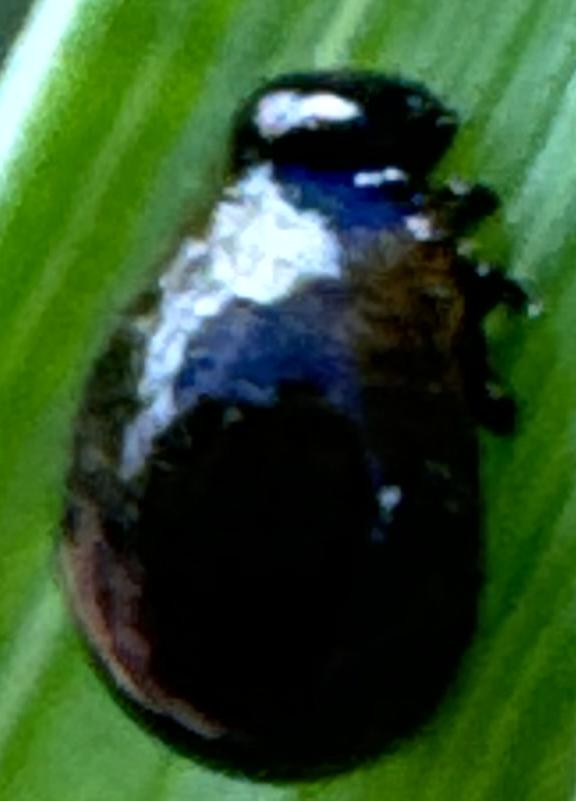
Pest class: cereal_leaf_beetle